Golden jackal

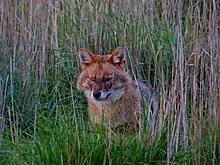
Syrian jackal ("C. a. syriacus") hunting in reeds

The golden jackal inhabits Europe and Southwest, Central, South, and Southeast Asia. The golden jackal's omnivorous diet allows it to eat a large range of foods; this diet, together with its tolerance of dry conditions, enables it to live in different habitats. The jackal's long legs and lithe body allow it to trot over great distances in search of food. It is able to go without water for extended periods and has been observed on islands that have no fresh water. Jackals are abundant in valleys and along rivers and their tributaries, canals, lakes, and seashores, but are rare in foothills and low mountains. In Central Asia they avoid waterless deserts and cannot be found in the Karakum Desert nor the Kyzylkum Desert, but can be found at their edges or in oases. On the other hand, in India they can be found living in the Thar Desert. They are found in dense thickets of prickly bushes, reed flood-lands and forests. They have been known to ascend over up the slopes of the Himalayas; they can withstand temperatures as low as and sometimes . They are not adapted to snow, and in snow country they must travel along paths made by larger animals or humans. In India, they will occupy the surrounding foothills above arable areas, entering human settlements at night to feed on garbage, and have established themselves around hill stations at the elevation of .